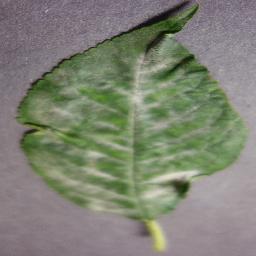
Label: Cherry___Powdery_mildew